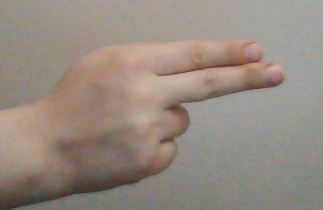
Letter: ain